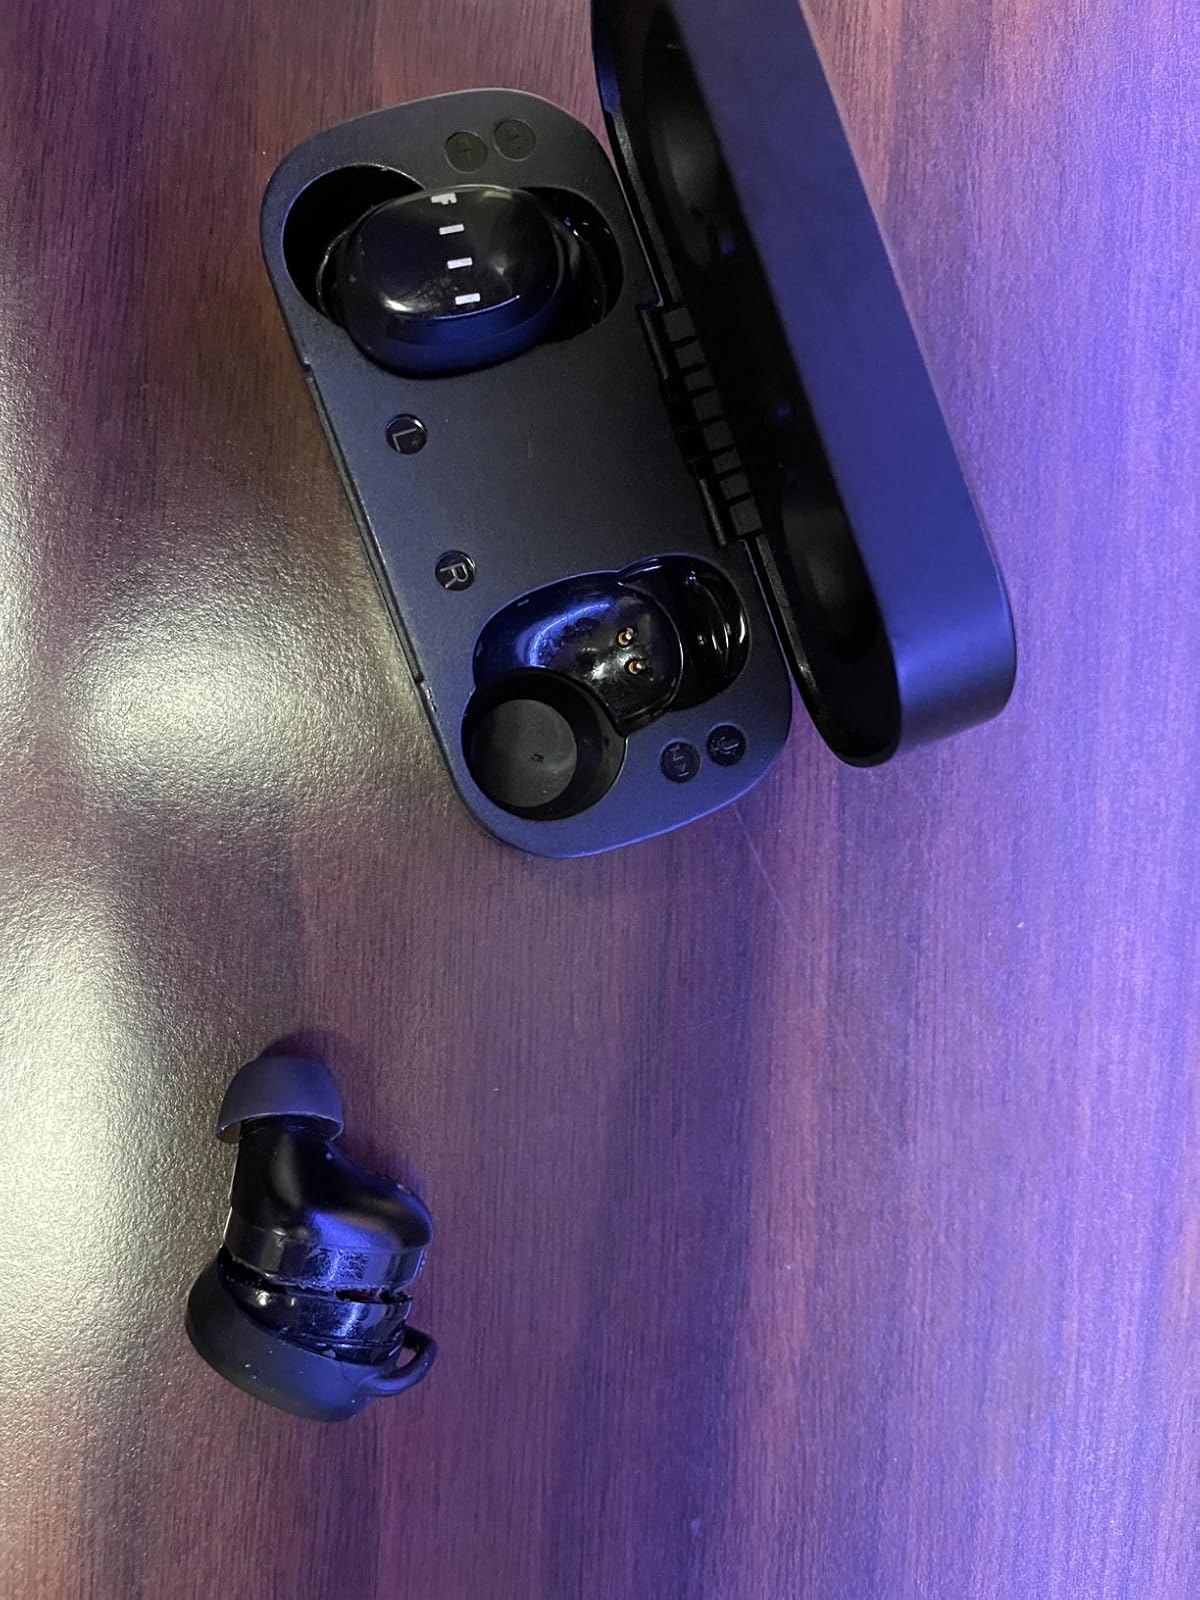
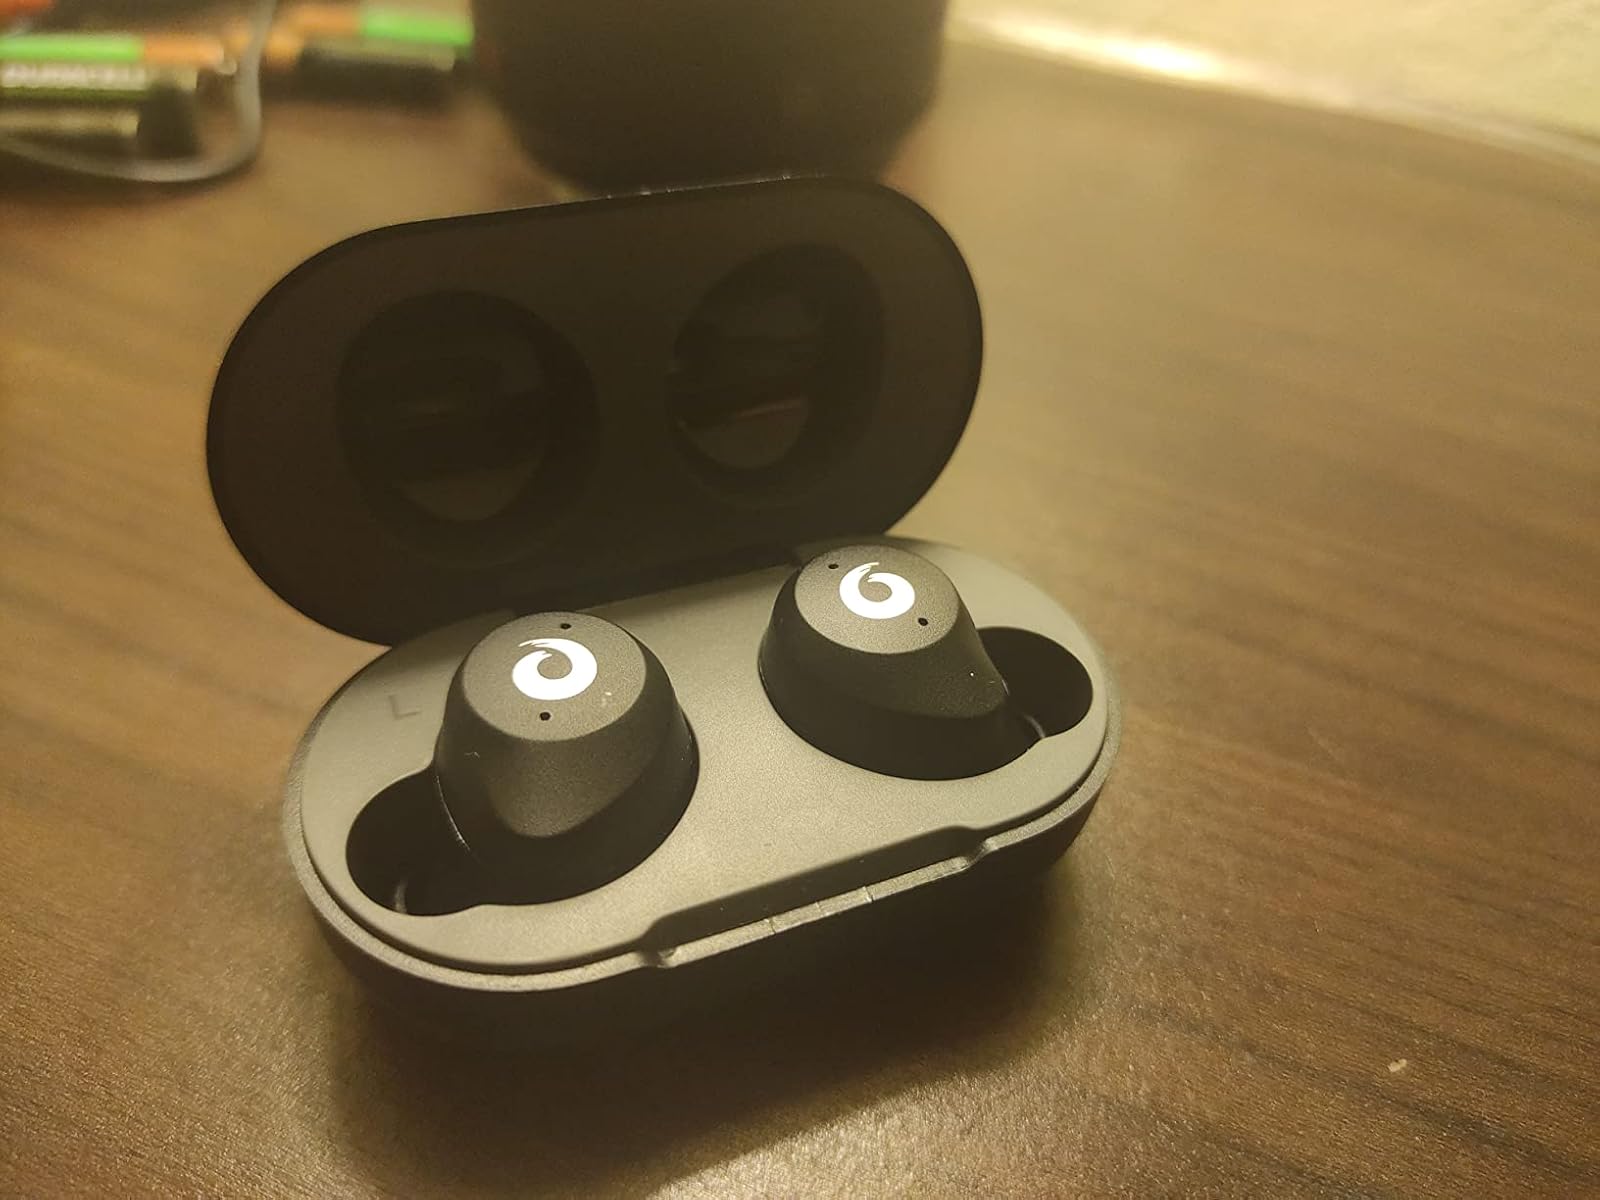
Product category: earbuds
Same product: no